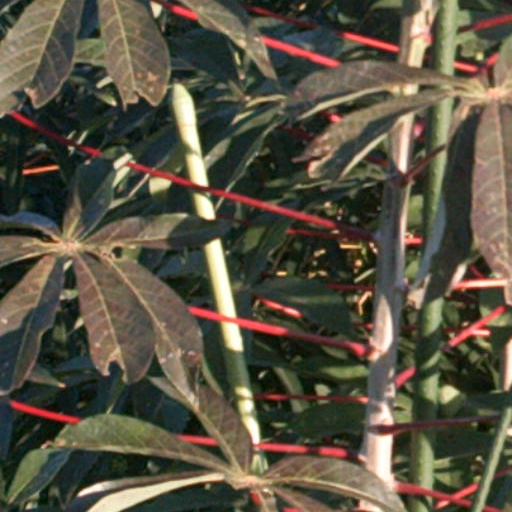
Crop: cassava